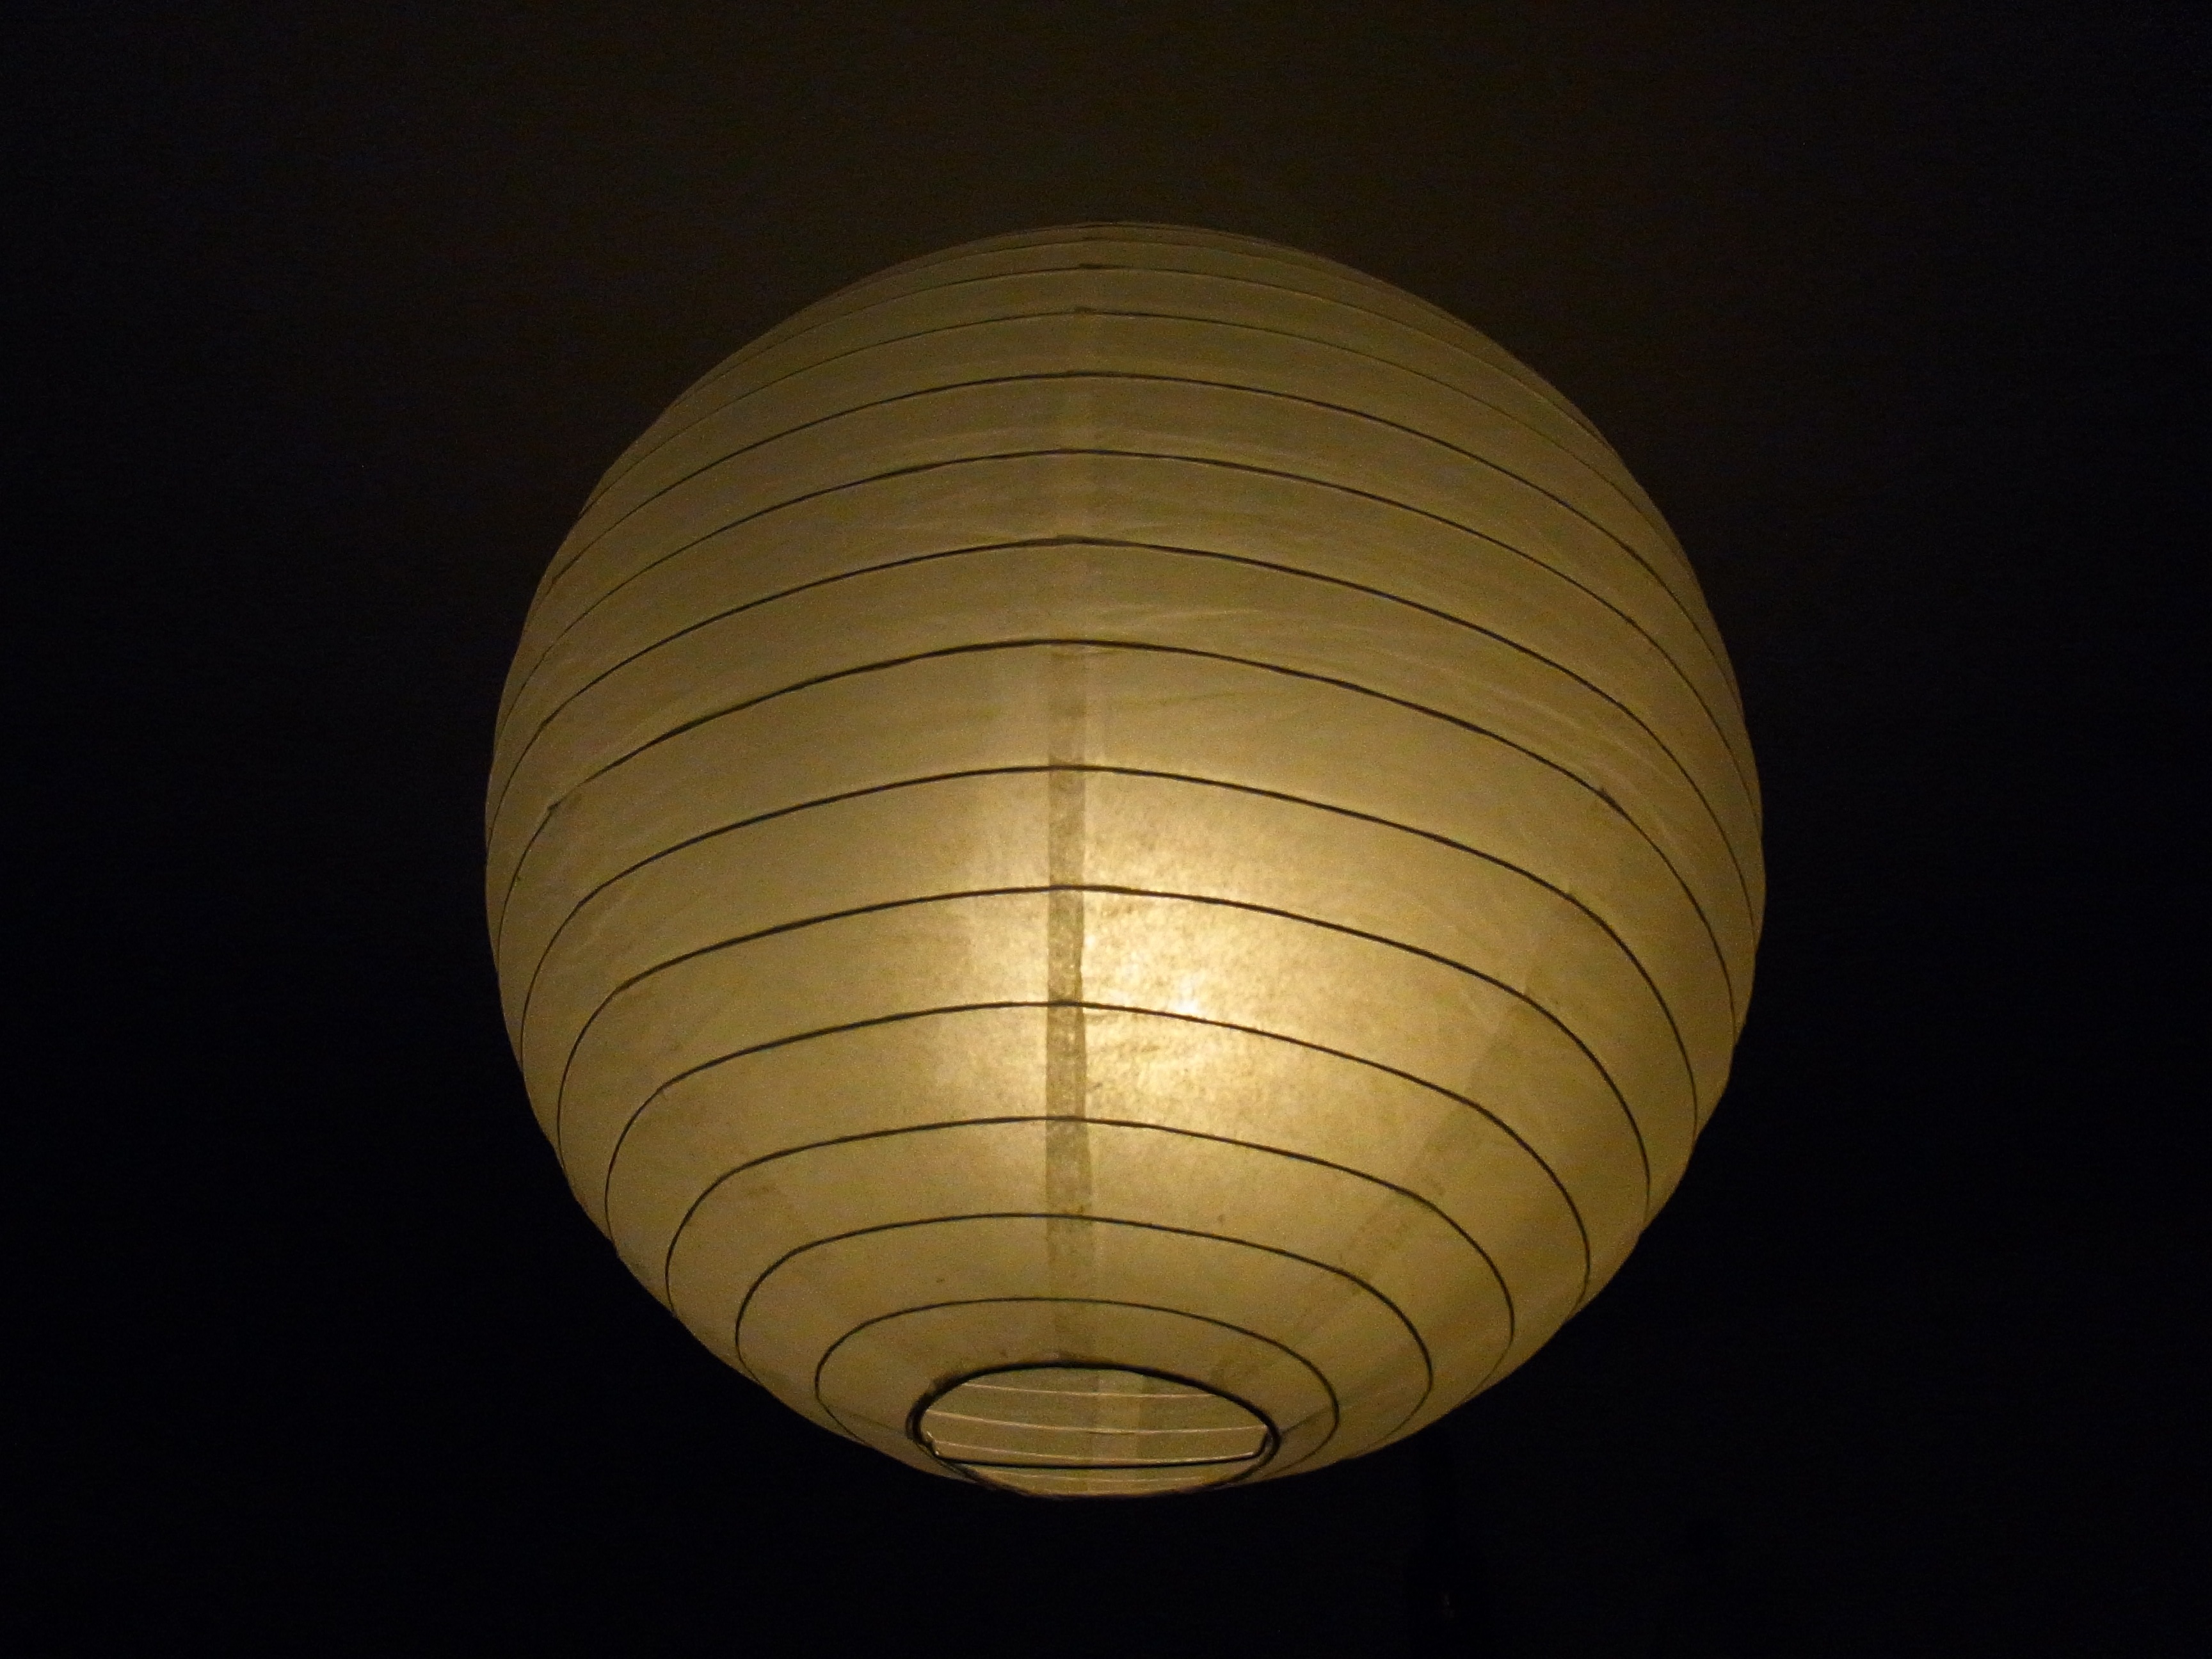
light, spiral, ceiling, lamp, yellow, lampshade, lighting, circle, symmetry, ball, light fixture, sphere, shape, about, paper lamp